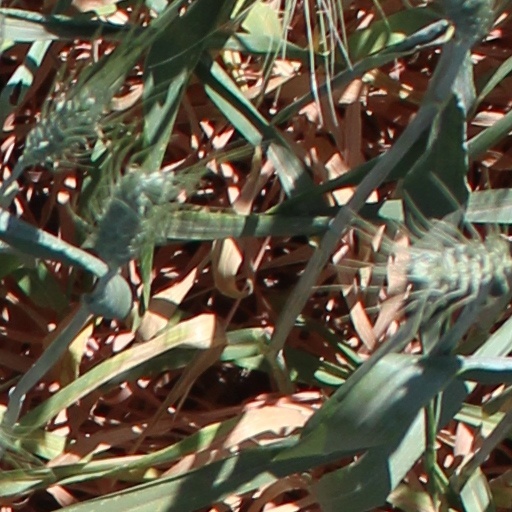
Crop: wheat